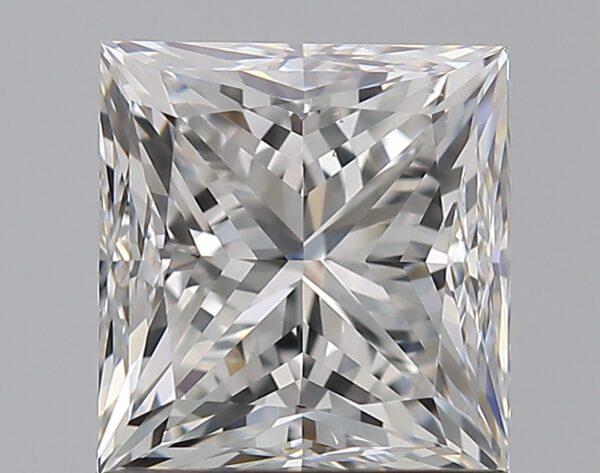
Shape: princess
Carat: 1.5
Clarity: VS2
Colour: F
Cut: FG
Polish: EX
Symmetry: VG
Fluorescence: F
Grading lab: GIA
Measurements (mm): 6.08 x 5.75 x 4.73